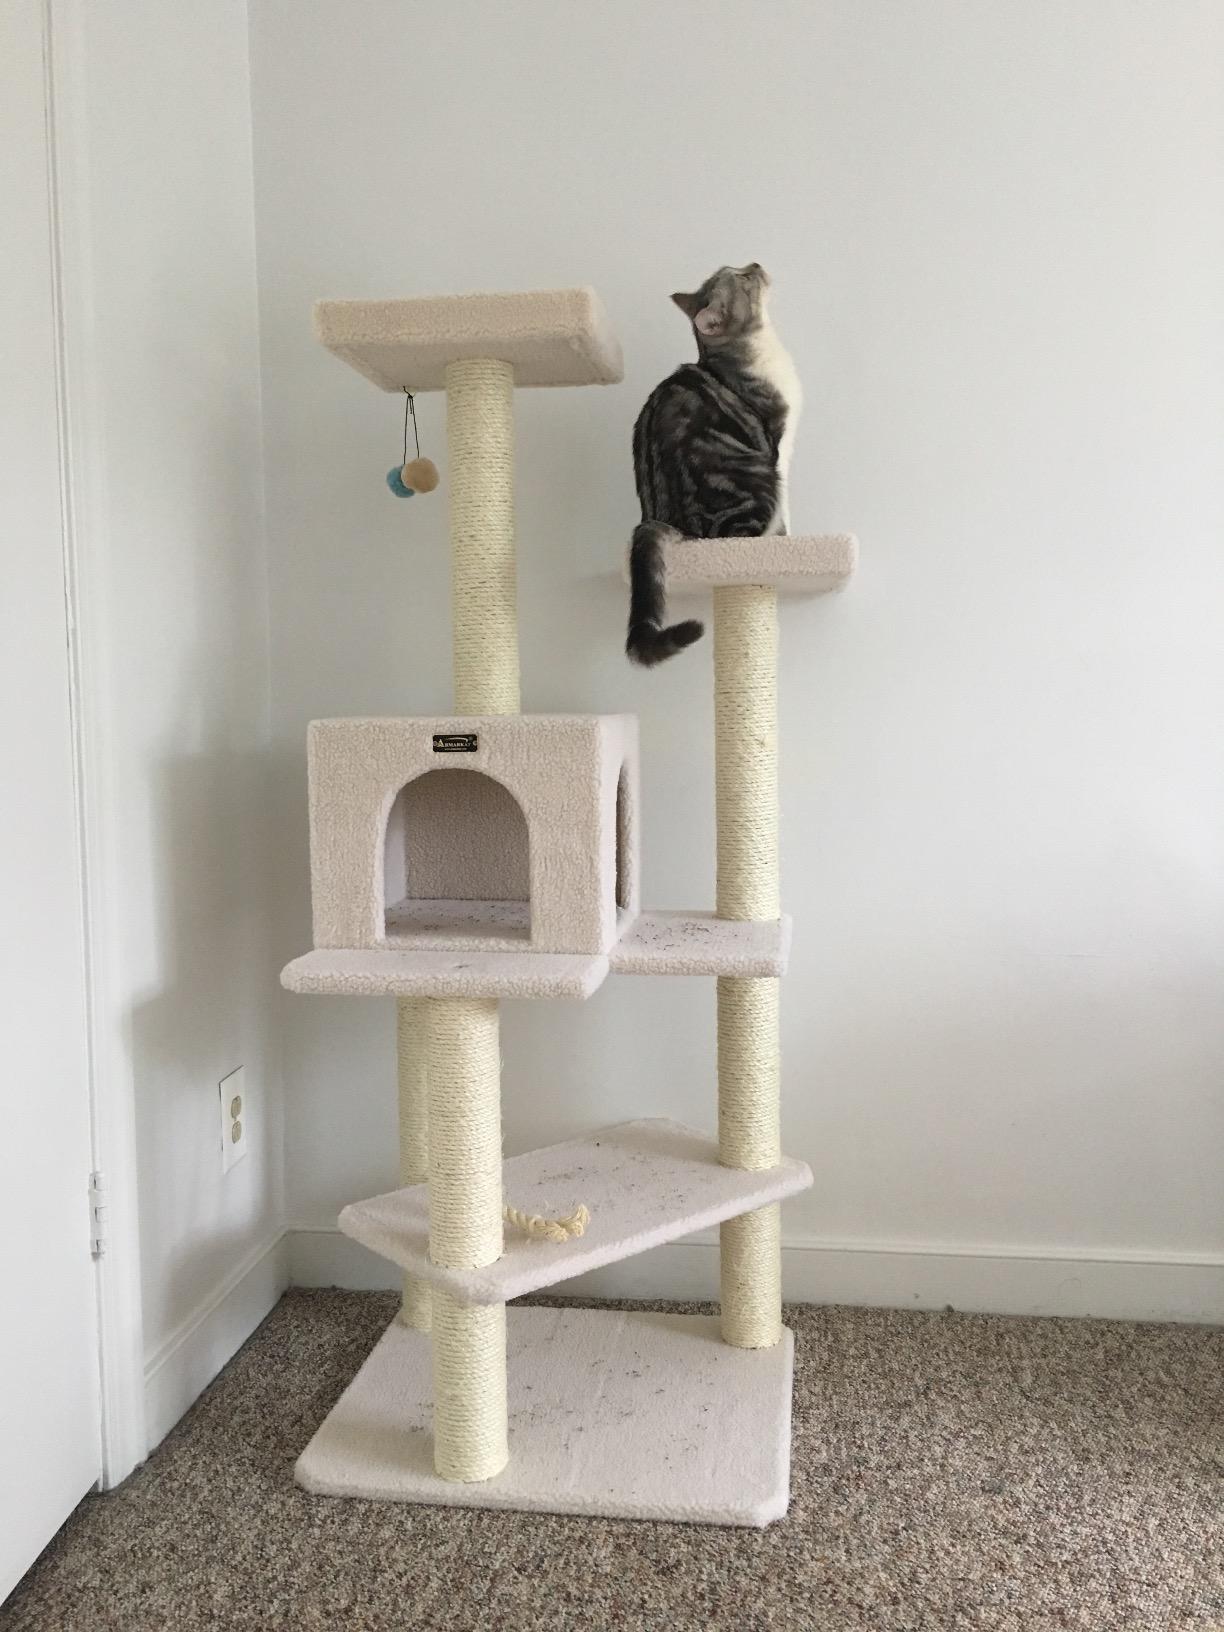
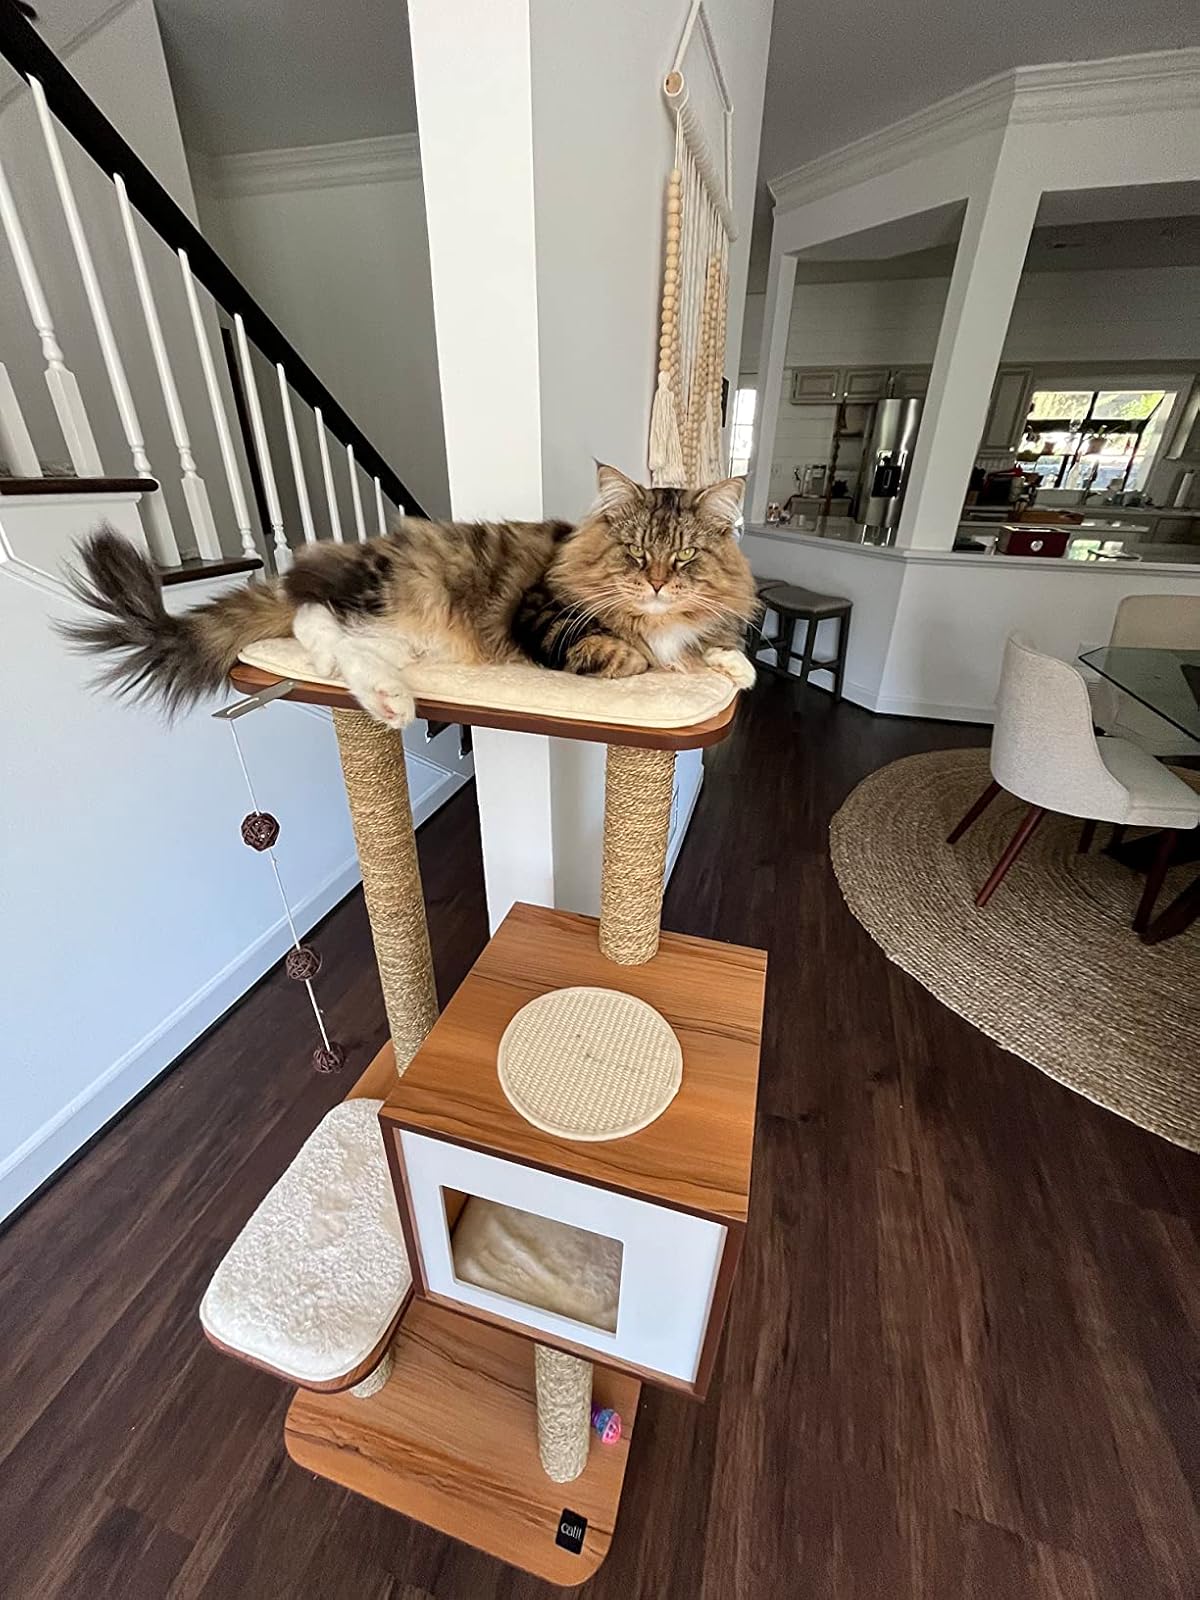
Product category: items_cat tree
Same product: no